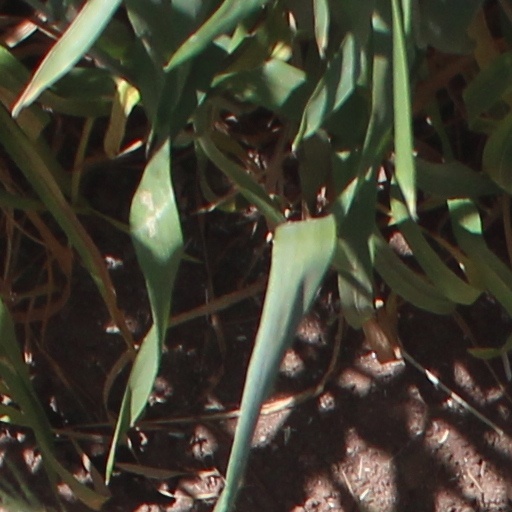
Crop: wheat